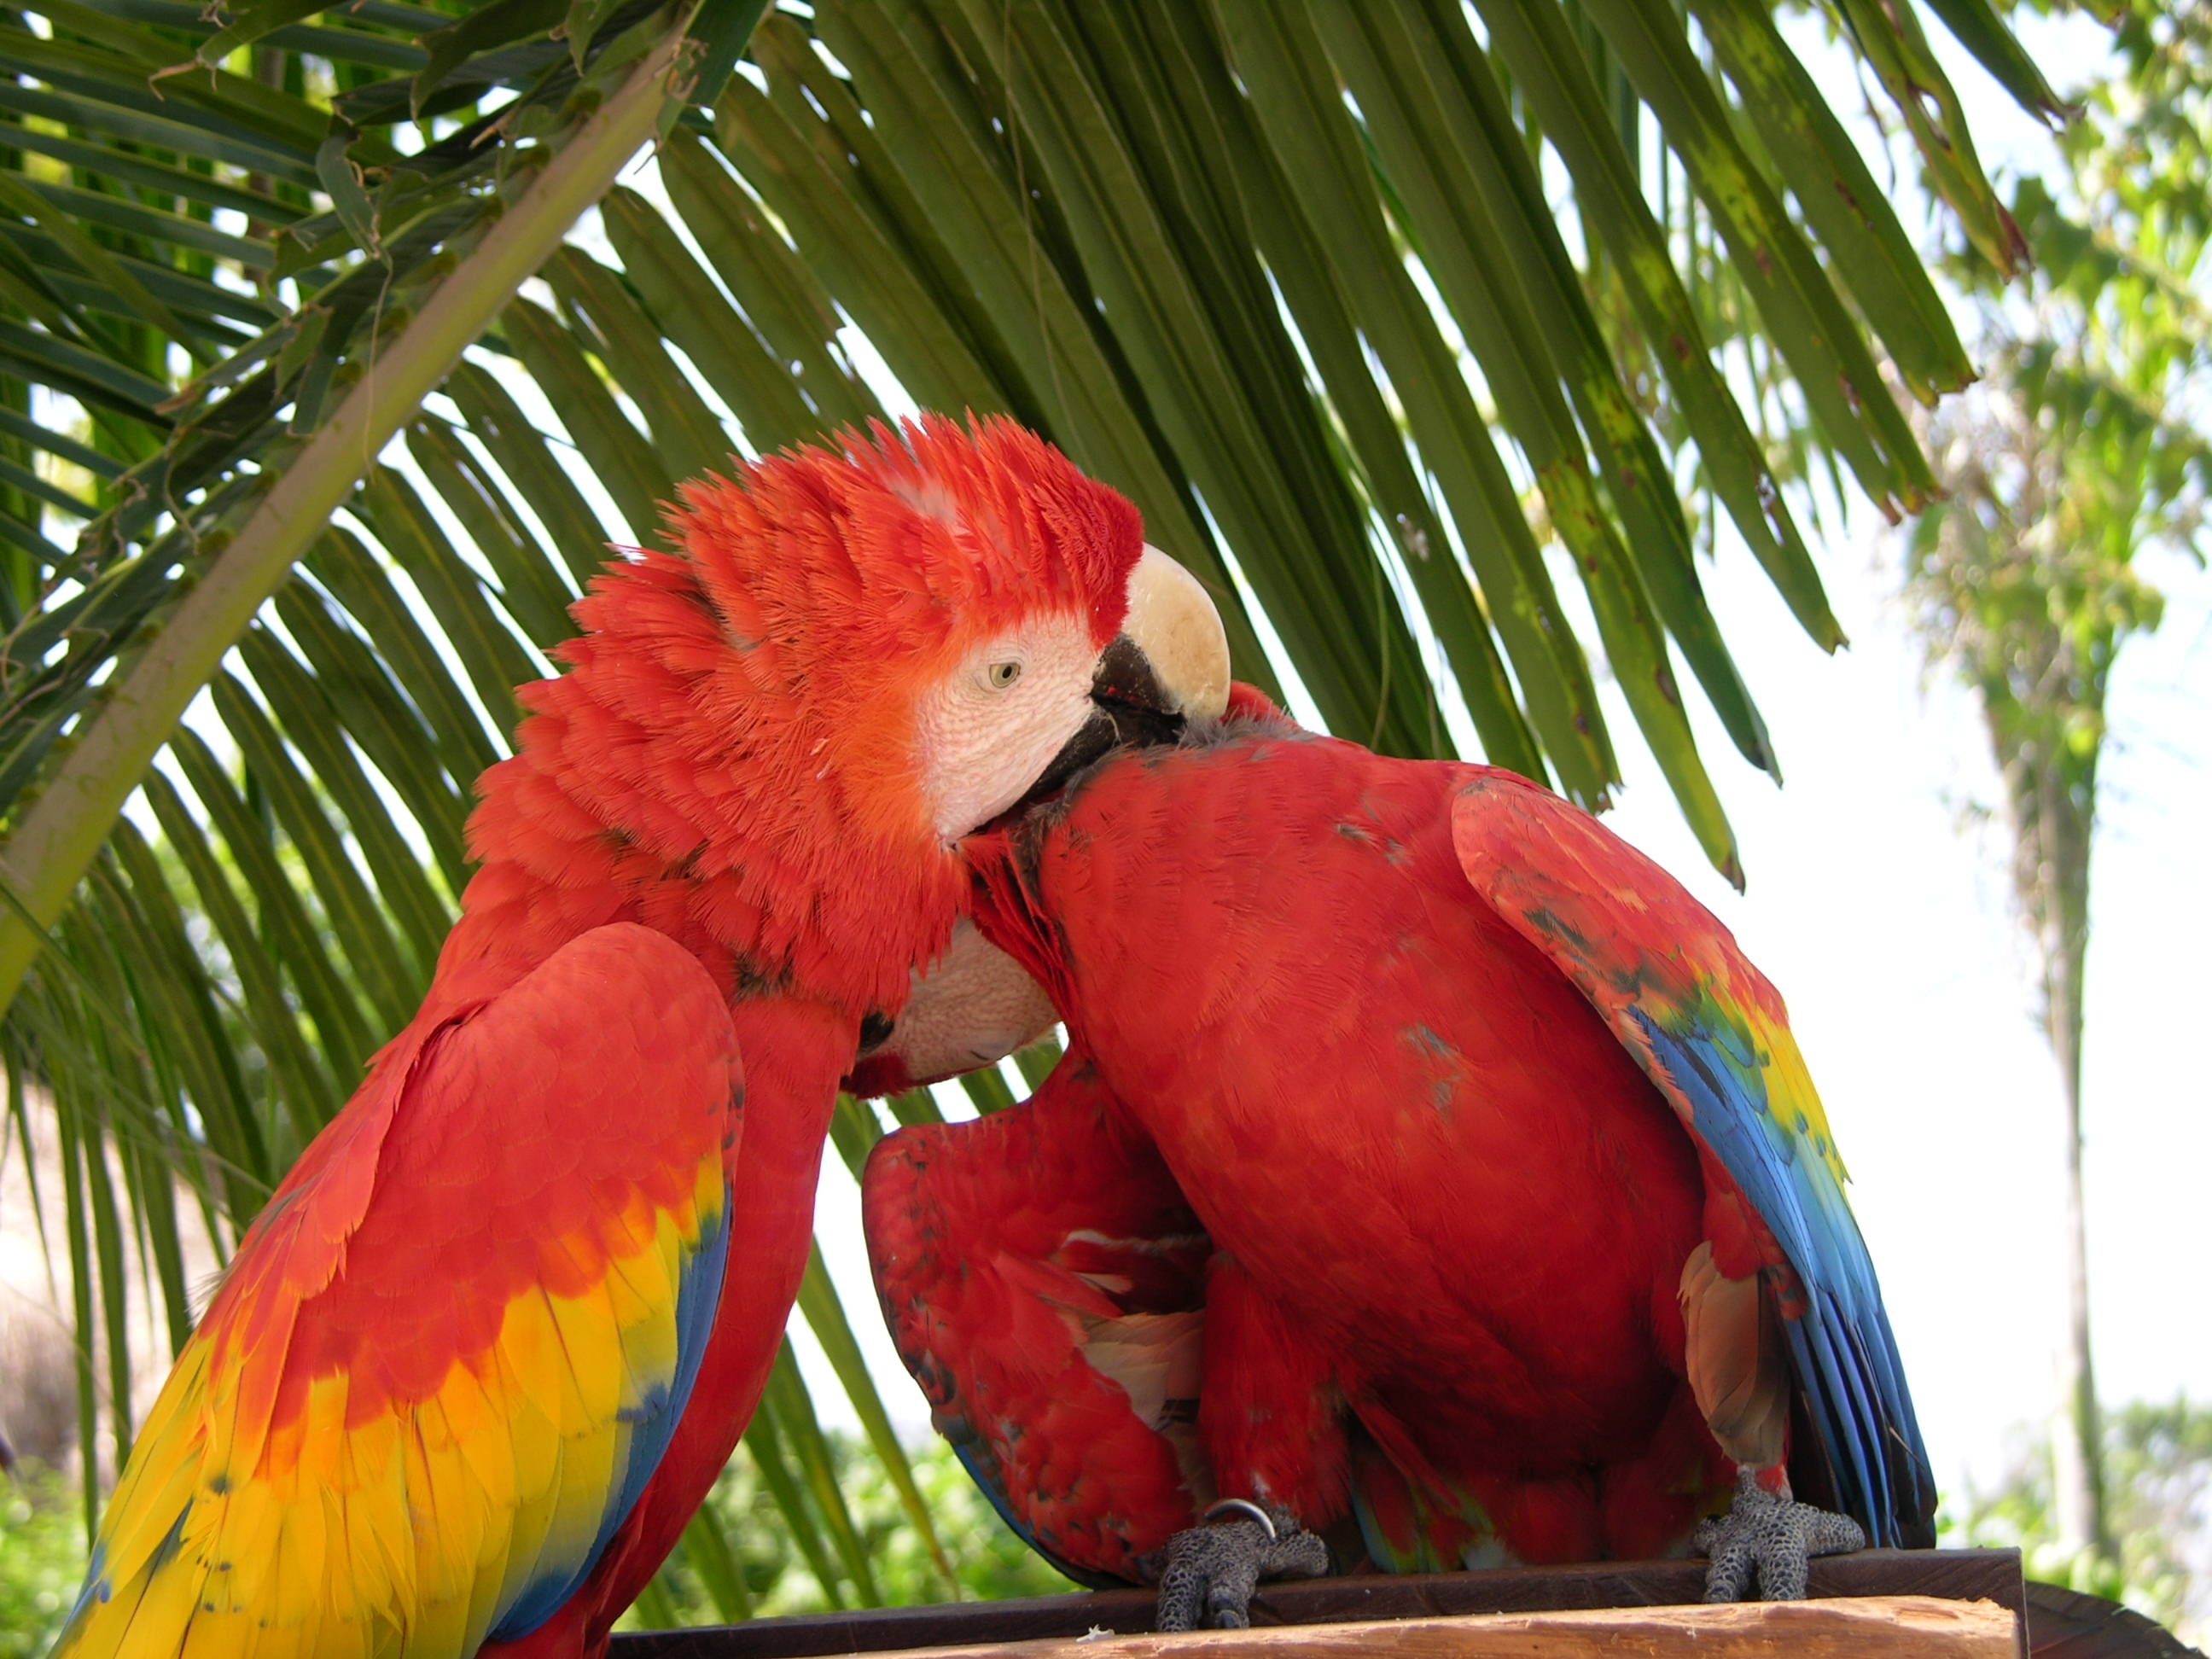
bird, love, zoo, beak, couple, colorful, fauna, lorikeet, macaw, birds, vertebrate, parrot